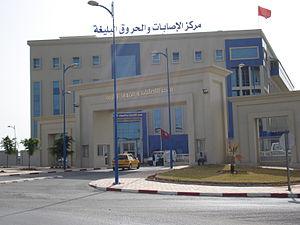
Hôpital des polytraumatismes et des brulés de Ben Arous